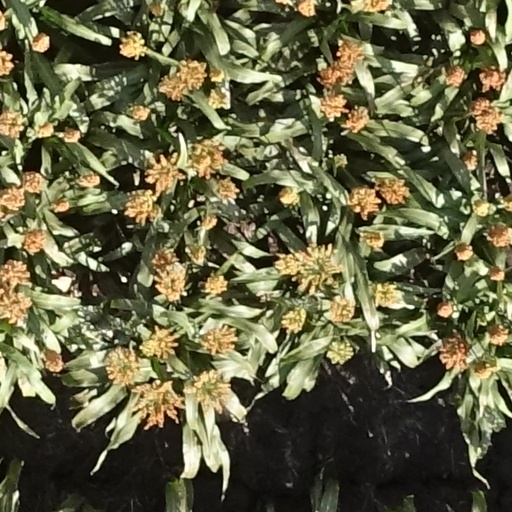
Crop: sorghum